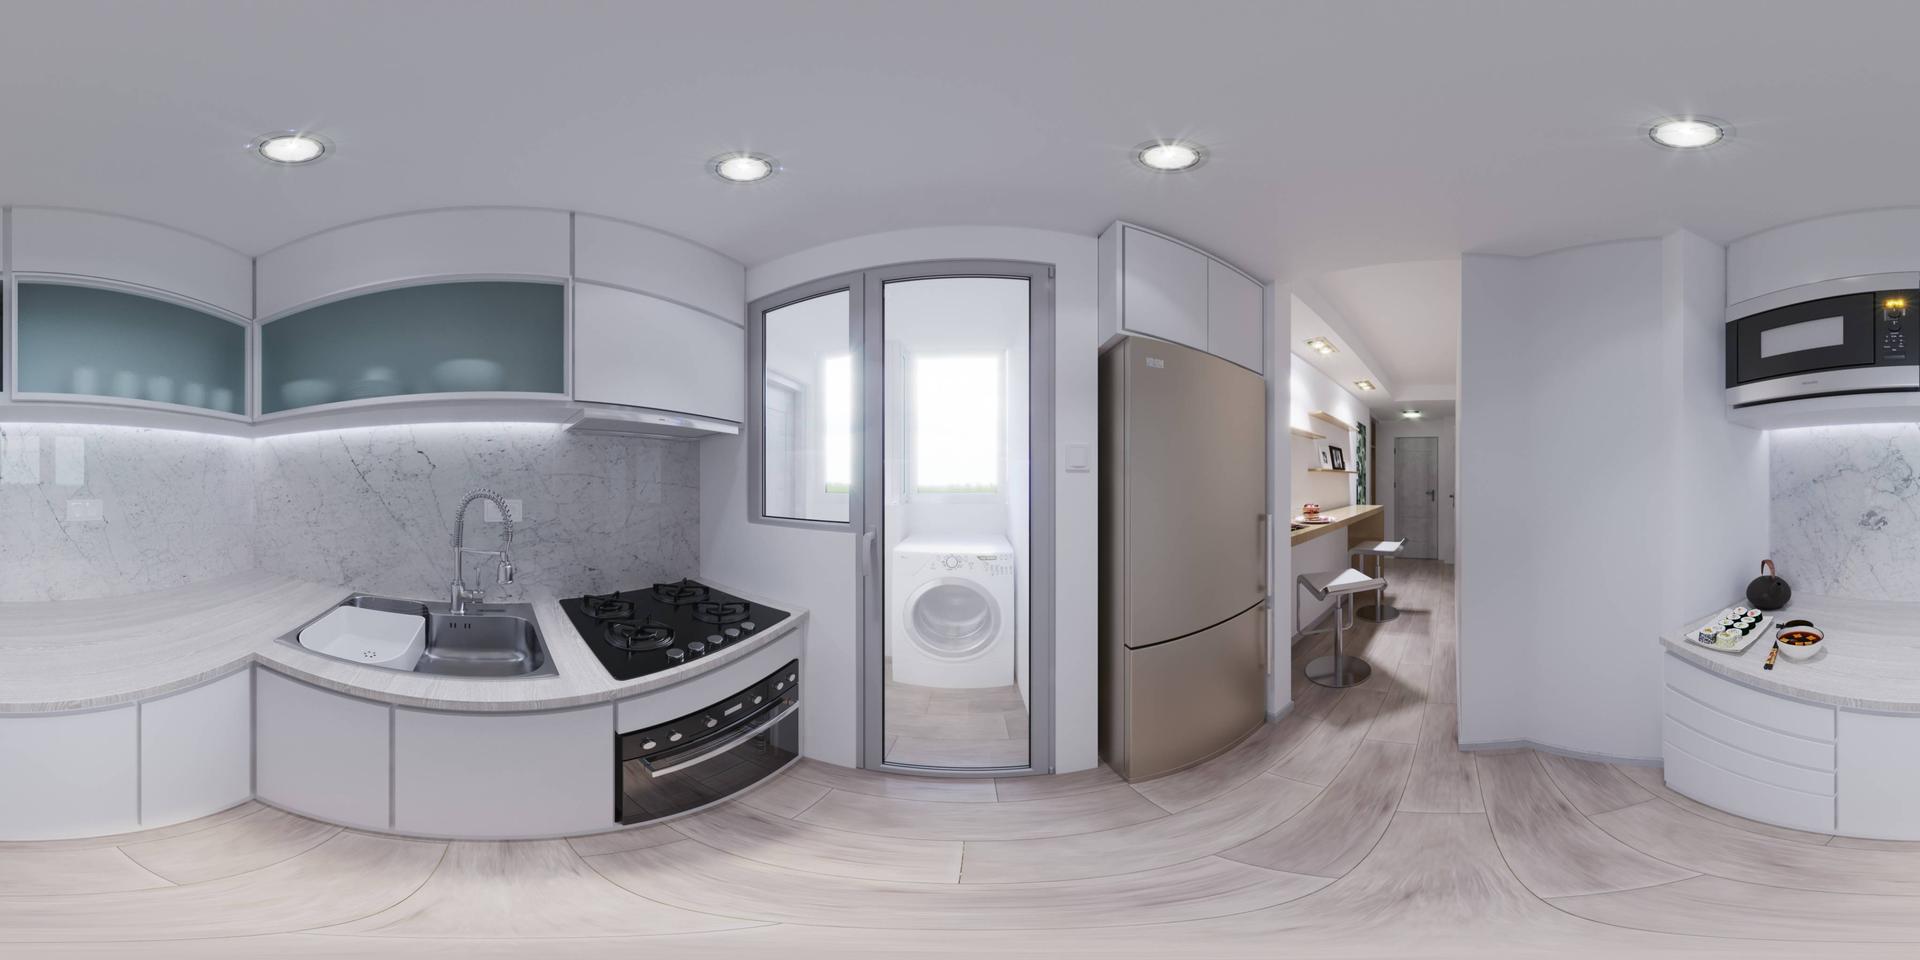
Referred object: the stainless steel refrigerator by the door

Referred object: turn slightly right to find the refrigerator

Referred object: the refrigerator to the right of the washing machine